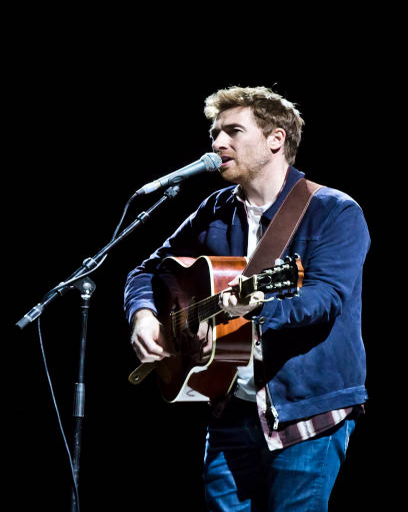
acoustic artist performs live in support of folk rock artist on stage during a concert .